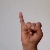
The image shows a hand gesture representing the letter 'I' in Indian Sign Language.